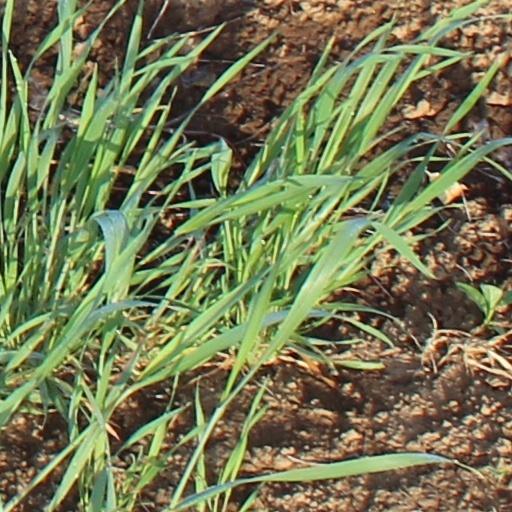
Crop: wheat